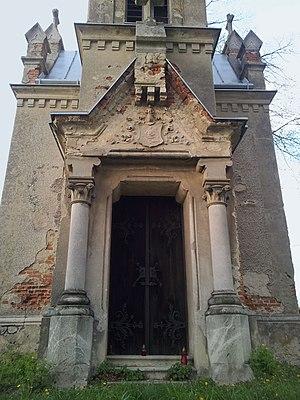
Mausolée neogothique de la famille Rakovský à Rakovo, Slovaquie.